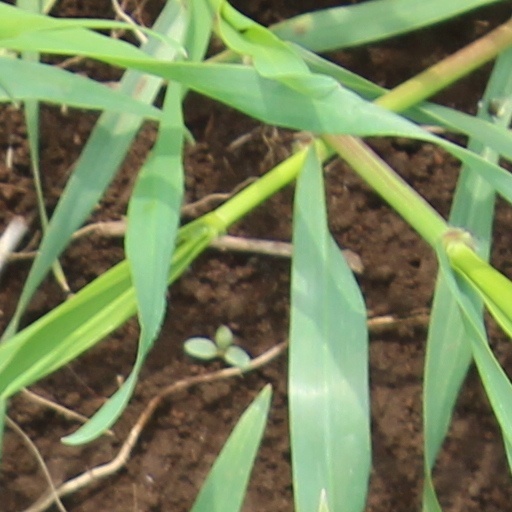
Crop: wheat